Wapping Autonomy Centre

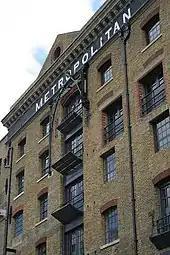
Metropolitan Wharf, former home of the Wapping Autonomy Centre

The centre was set up in a rented space in Metropolitan Wharf, Wapping in 1981. The initial costs were paid using funds raised from a benefit single. It was a split single composed of "Persons Unknown" by The Poison Girls and "Bloody Revolutions" by Crass.